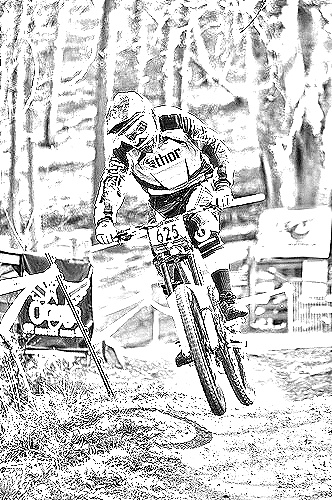
Portrait style: Sketch Portrait